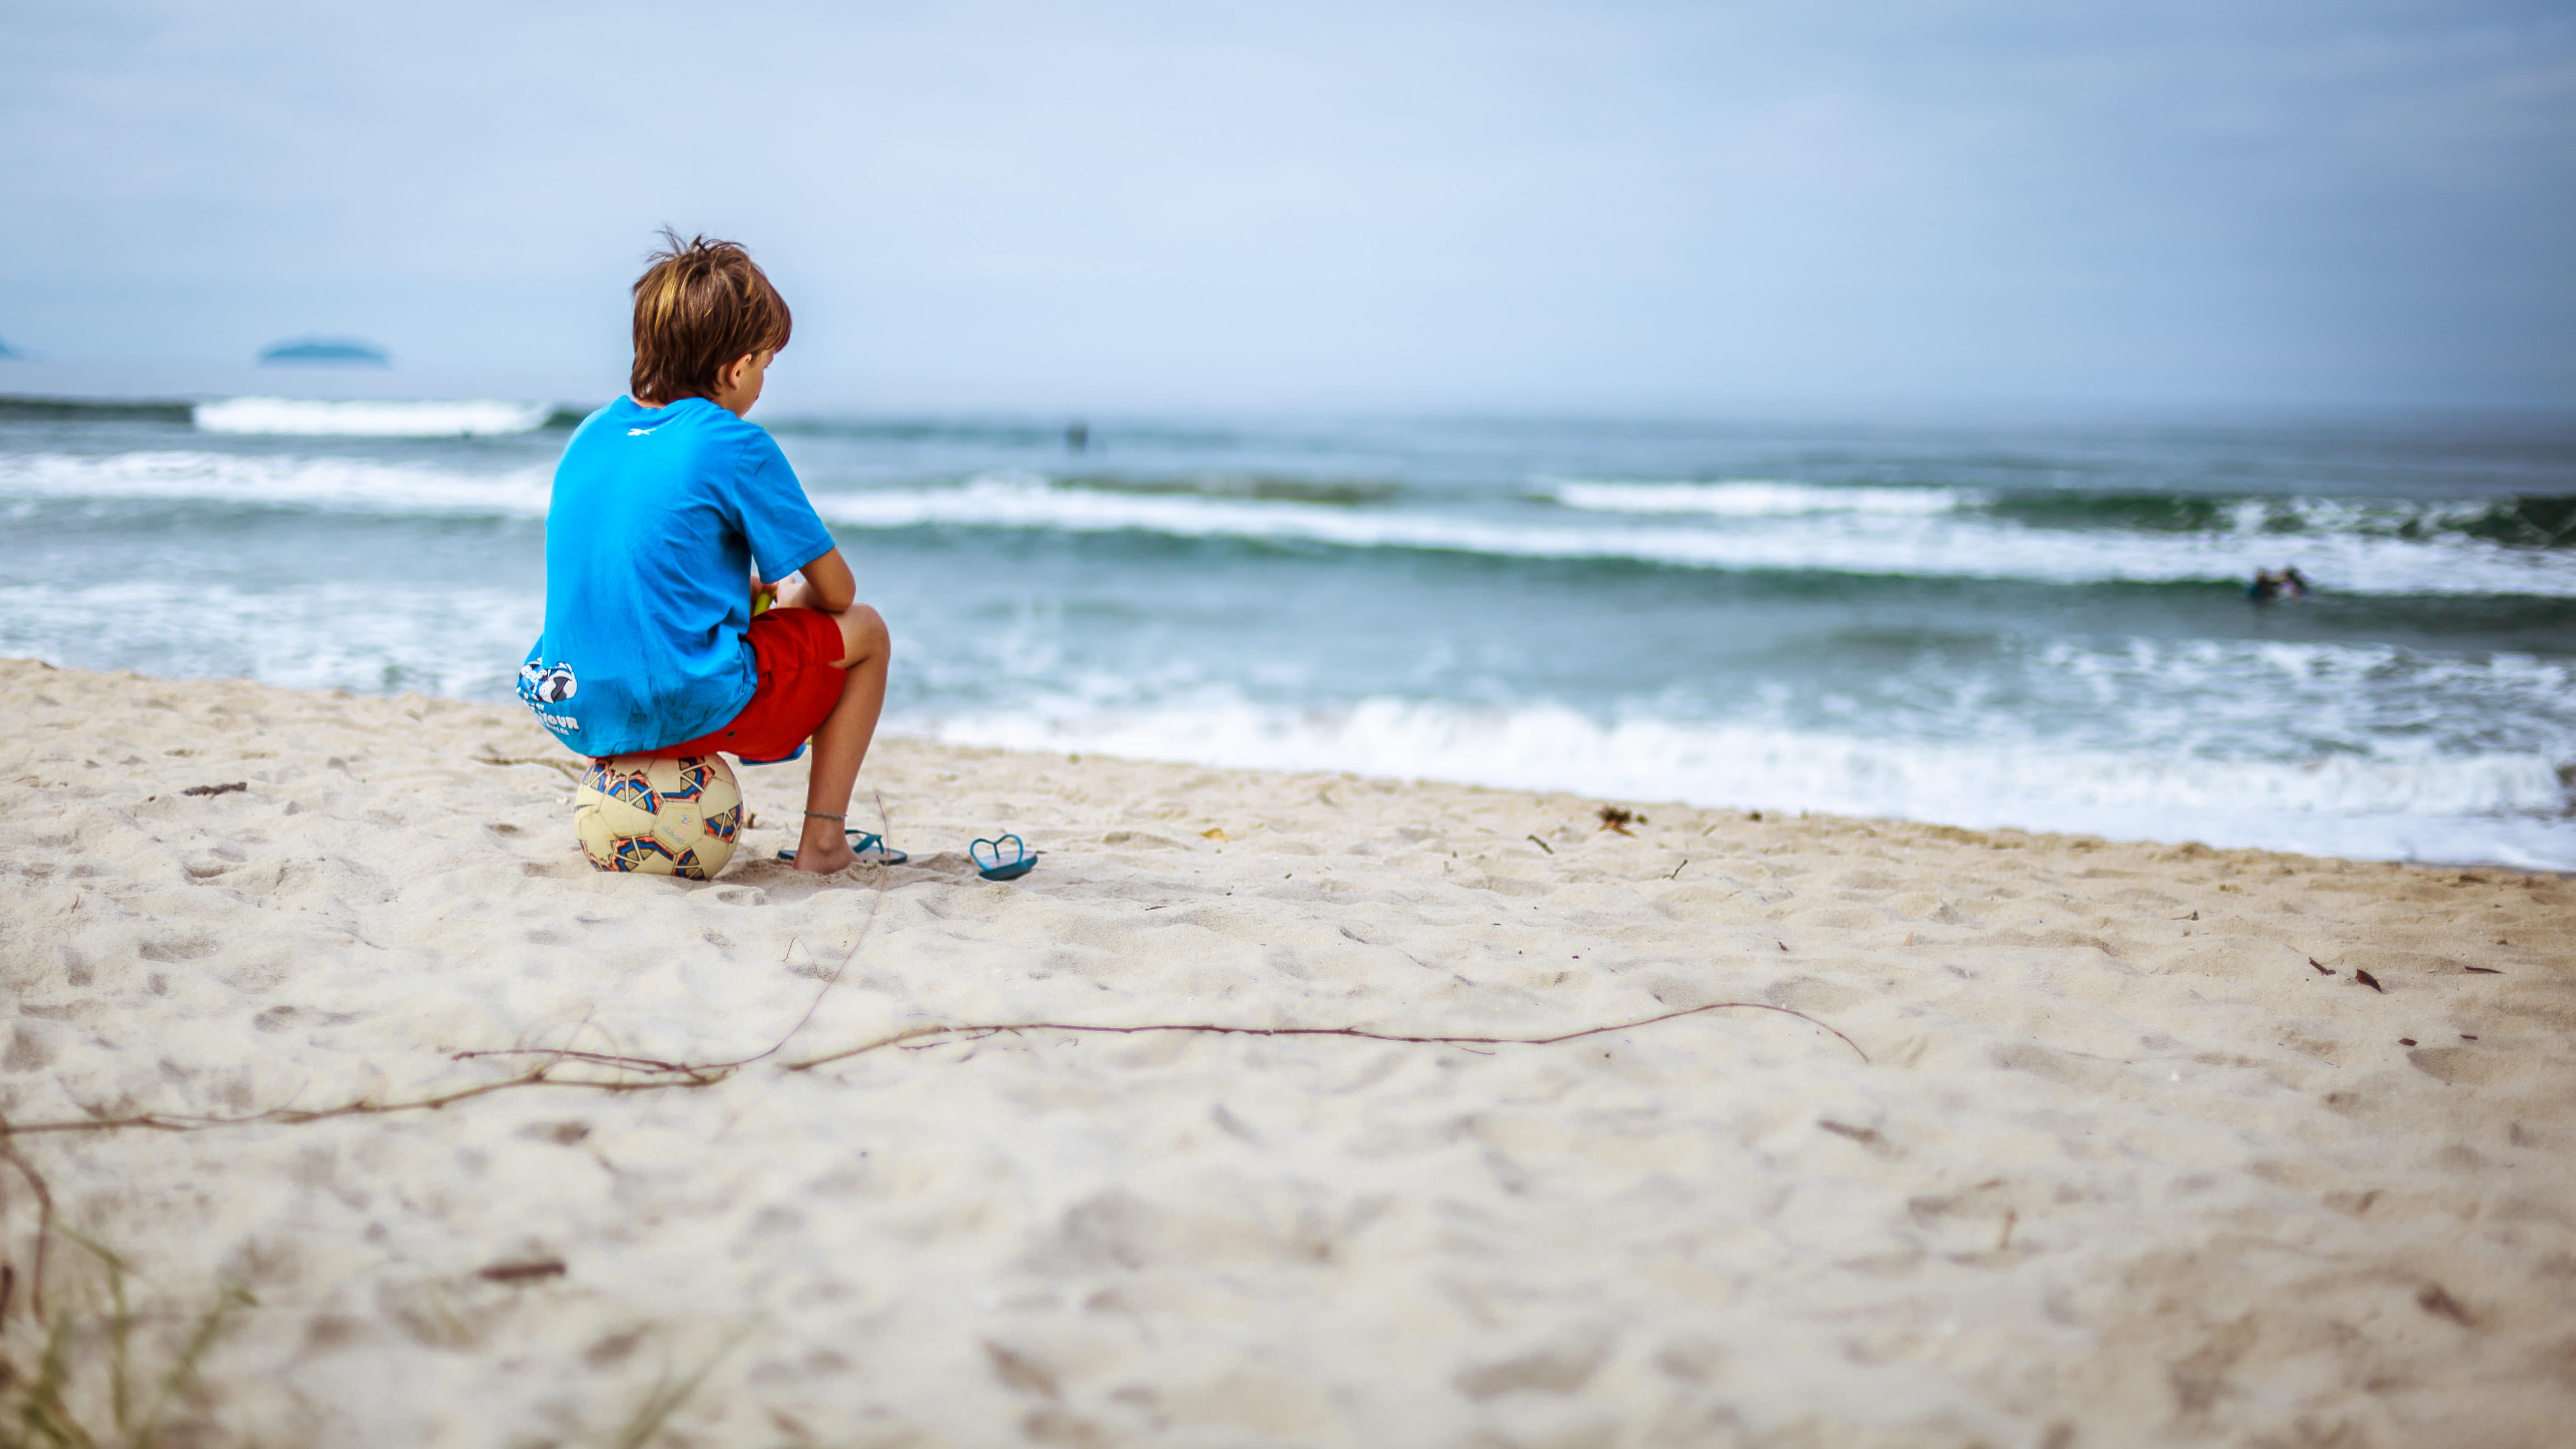
beach, sea, coast, water, sand, ocean, sun, shore, wave, summer, vacation, travel, surf, tropical, child, seashore, body of water, outdoors, waves, fun, relaxation, enjoyment